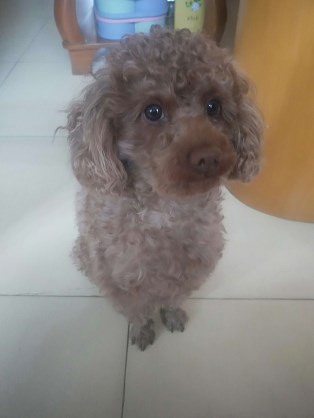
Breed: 7449-n000128-teddy